Patrol Forces Southwest Asia

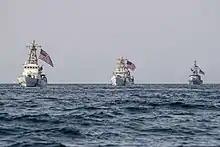
USCGC "Baranof", USCGC "Robert Goldman", and USS "Thunderbolt" patrol the Persian Gulf June 2022

Throughout the 20 years since PATFORSWA establishment, the cutters performed a variety of missions in and around the Persian Gulf. As the war in Iraq ebbed and shifted, the cutter mission expanded from a focus on protecting maritime infrastructure in Iraq to more broadly protecting free commerce in the Persian Gulf, countering malign actors in the region, and building regional partnerships. Cutters routinely patrolled the entire Persian Gulf and participating in international exercises in the area. Recognized for their adept ability to counter small combatants, they were the ideal platform to escort vessels through the Strait of Hormuz. Throughout this period the cutters worked closely with the Navy Coastal Patrol Craft (PCs) also stationed in Bahrain. This force of small combatants was routinely on the frontline against the unsafe and unprofessional interactions with the Iranian Revolutionary Guard Corps Navy.